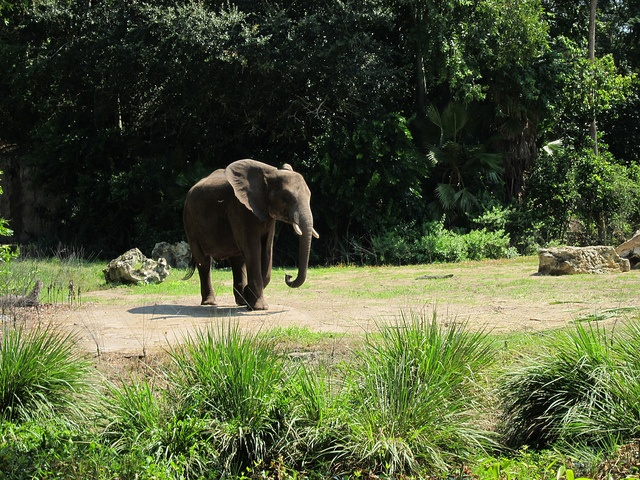
An elephant walking on a field outside near trees.
An elephant is walking alone in the jungle.
The elephant is walking through the grassy area.
An elephant walking across a lush green dirt field.
An elephant walking through an open field surrounded by vegetation.